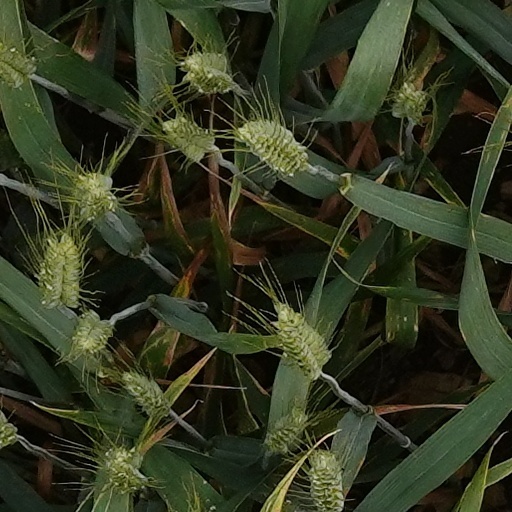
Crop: wheat